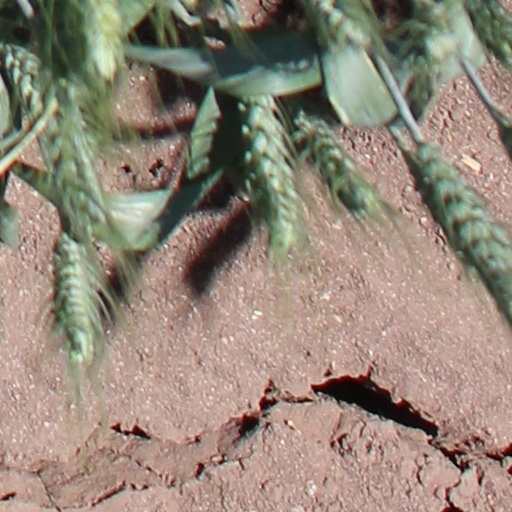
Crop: wheat